Golden Grove, South Australia

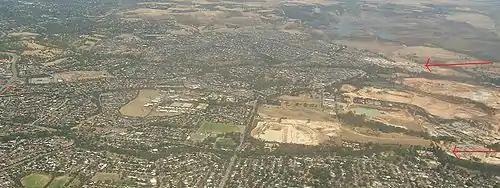
Aerial image of the Golden Grove and Greenwith areas, looking north. Greenwith is to the north, and the border is Cobbler Creek, which is straddled by a treeline indicated by the upper red arrow. The southern border of Golden Grove is indicated approximately by the southern treeline marked by the arrow. The triangle in the southwestern corner of the photo is Surrey Downs, and to the southeastern corner is Fairview Park. Little Para Reservoir is the body of water. The light patches on the eastern part of the image are quarries.

The three major high schools in the area are Gleeson College, Pedare Christian College and Golden Grove High School in the suburb's southwestern corner. They are linked together in a complex that also includes the Golden Grove Recreation Centre. Golden Grove Primary School and Pedare Primary Campus are also located in the suburb.